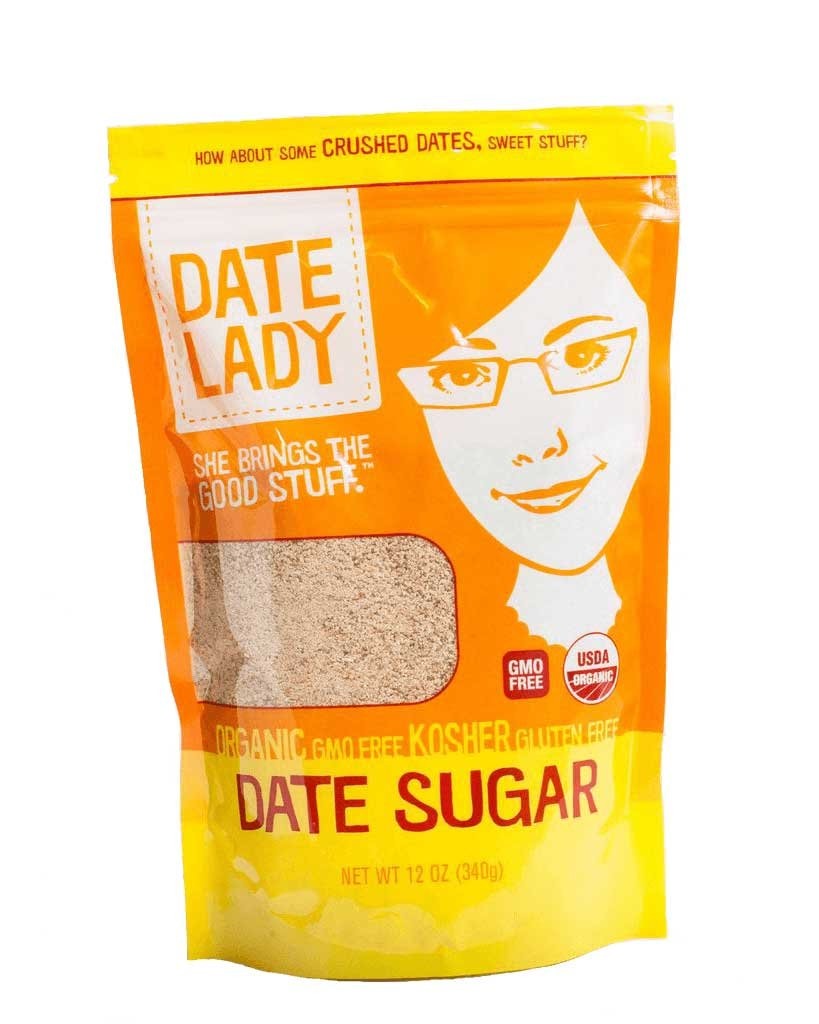
Item Name: Date Lady Pure ORGANIC Date Sugar NON-GMO, VEGAN, GLUTEN-FREE & KOSHER A Complete Whole Food Sweetener and Great Sugar Alternative in Baking 12oz 1
Bullet Point 1: Substitute for processed sugar in baking
Bullet Point 2: Roll onto protein balls or truffles for sugar-free sweetness
Value: 12.0
Unit: Ounce

Price: 9.46